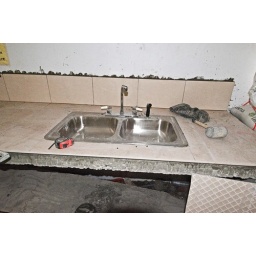
Constructing the new kitchen in the back of the storehouse, which was Love A Child's church building prior to the earthquake.